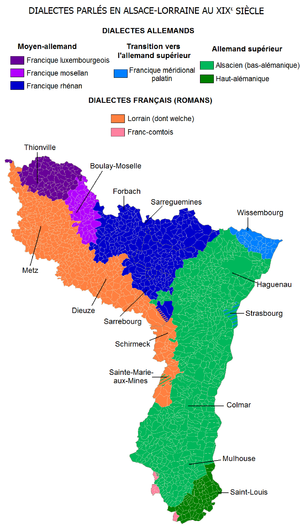
Carte créée à partir des cartes historiques linguistiques à www.diwa.info et de la carte de la frontière des dialectes romans et germaniques en Moselle de Constantin This de 1886 (voir page 7).
La Lorraine allemande est le nom traditionnel donné jusqu'au XIXᵉ siècle à la partie germanophone de la Lorraine. Cette appellation était utilisée tant par les Lorrains germanophones que par l’administration ducale, royale, révolutionnaire puis impériale.
Le francique méridional, en allemand Südfränkisch est le haut-francique pratiqué dans le Land allemand du Bade-Wurtemberg et dans le nord de l'Alsace, plusieurs milliers de locuteurs parlant cette variante sud-occidentale.
L’Alsace-Lorraine est le territoire cédé par la France à l'Empire allemand en application du traité de Francfort, signé le 10 mai 1871 après la défaite française. Si le traité ne concerne pas l'intégralité des territoires lorrain et alsacien d'alors, il ampute la France de territoires répartis entre quatre divisions administratives de l'époque. Cette cession concerne les trois quarts de l'ancien département de la Moselle, un quart de celui de la Meurthe, quelques communes situées dans l'est du département des Vosges, les cinq sixièmes du département du Haut-Rhin et l'intégralité du Bas-Rhin. La cession est validée par un vote du parlement français puis ratifiée lors du traité de Francfort.
Le francique rhénan de Lorraine est linguistiquement du francique rhénan et géographiquement localisé dans l'Est de la Lorraine mosellane et en Alsace bossue. C'est une des trois formes du francique lorrain.
Le Grand Est est une région administrative française résultant de la fusion des anciennes régions Alsace, Champagne-Ardenne et Lorraine. Elle compte 5 559 051 habitants en 2015 et réunit, sur 57 441 km², des territoires de l'Europe rhénane à l'est et des territoires du bassin parisien à l'ouest, séparés par la diagonale du vide.
L'appellation Alsace-Moselle désigne les départements français du Bas-Rhin, du Haut-Rhin et de la Moselle. Ces trois départements correspondent à l'ancien Reichsland Elsaß-Lothringen, soit le territoire cédé par la France à l'Empire allemand en 1871, en application du traité de Francfort, puis redevenu français au lendemain de la Première Guerre mondiale. Ces territoires furent de nouveau annexés au Reich nazi en 1940, lors de la Seconde Guerre mondiale mais séparément, avant d'être réintégrés à la France à la Libération.
Le francique lorrain, traditionnellement appelé Lothrìnger deitsch/ditsch, Lothrìnger Platt, ou tout simplement Platt, est l'une des langues régionales de Lorraine. C'est un terme générique qui désigne l'ensemble des dialectes du moyen allemand et de l'allemand supérieur parlés dans la partie germanophone du département de la Moselle. En termes de locuteurs, le francique lorrain figure en 2013 parmi les langues régionales de France les plus parlées, devant le basque et le corse mais après l'occitan, l'alsacien et le breton.